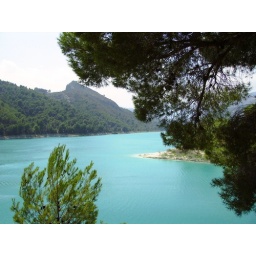
I love the colour of the water against the trees